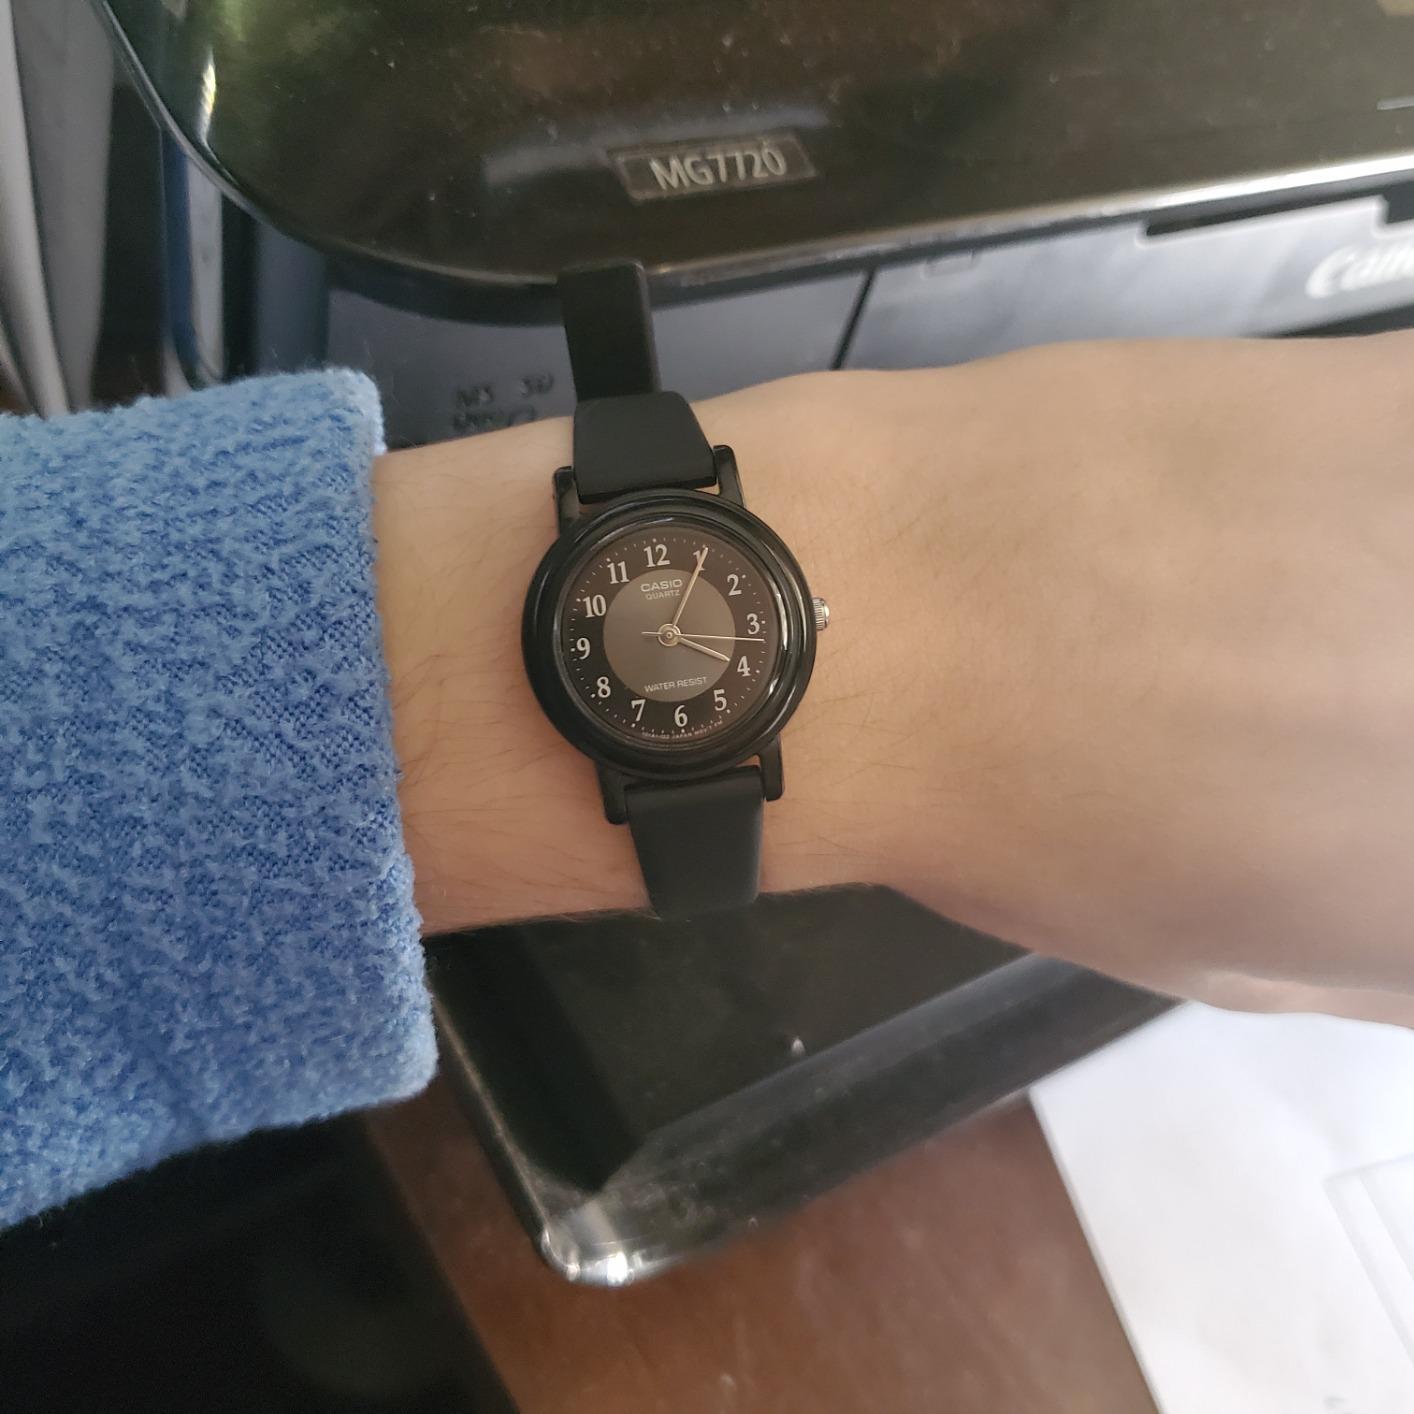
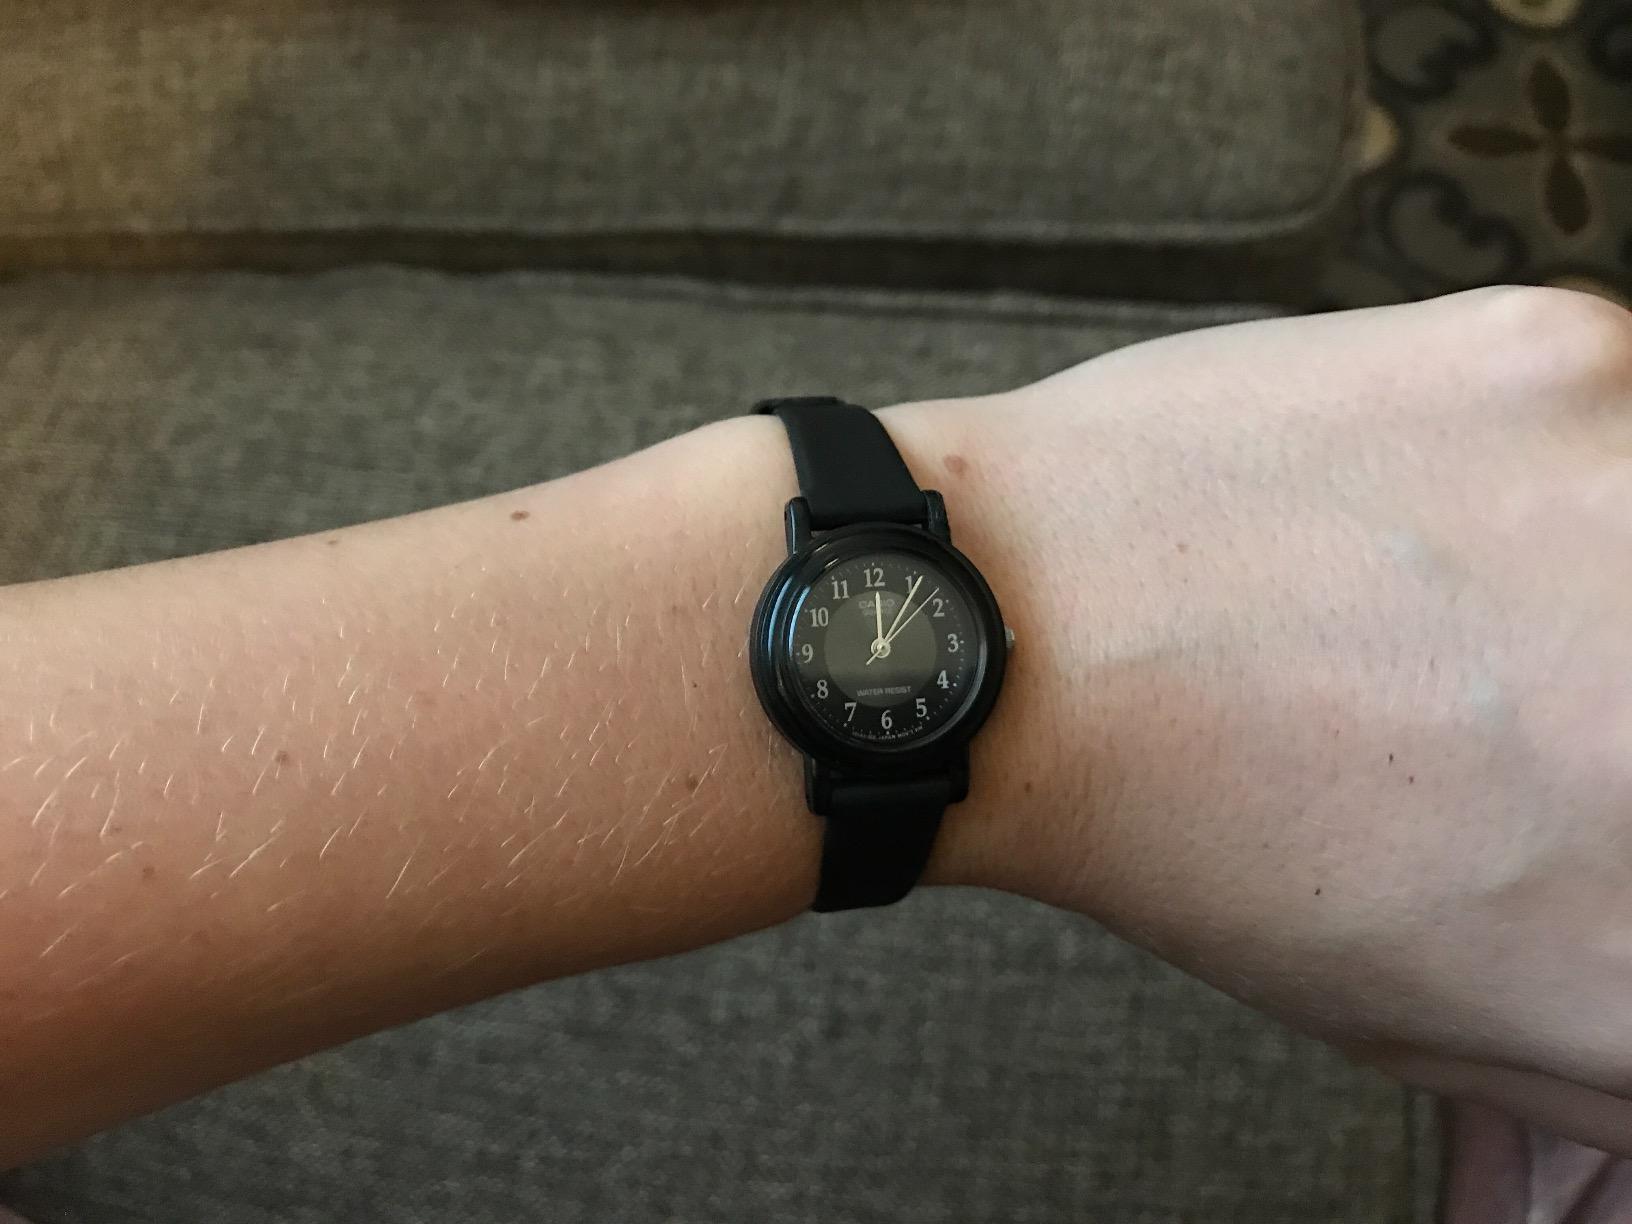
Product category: accessories_watch
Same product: yes